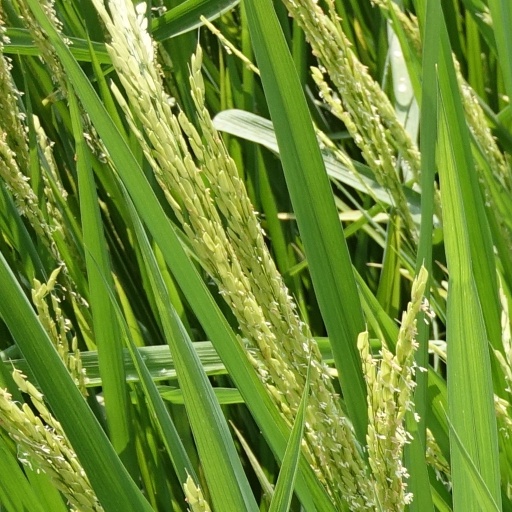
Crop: rice